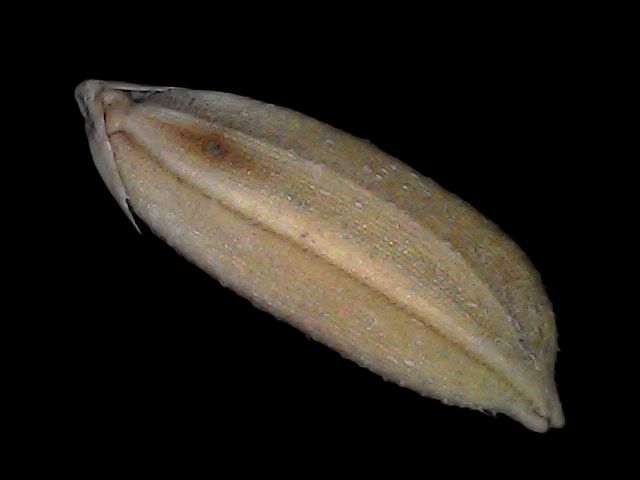
Rice variety: Br22